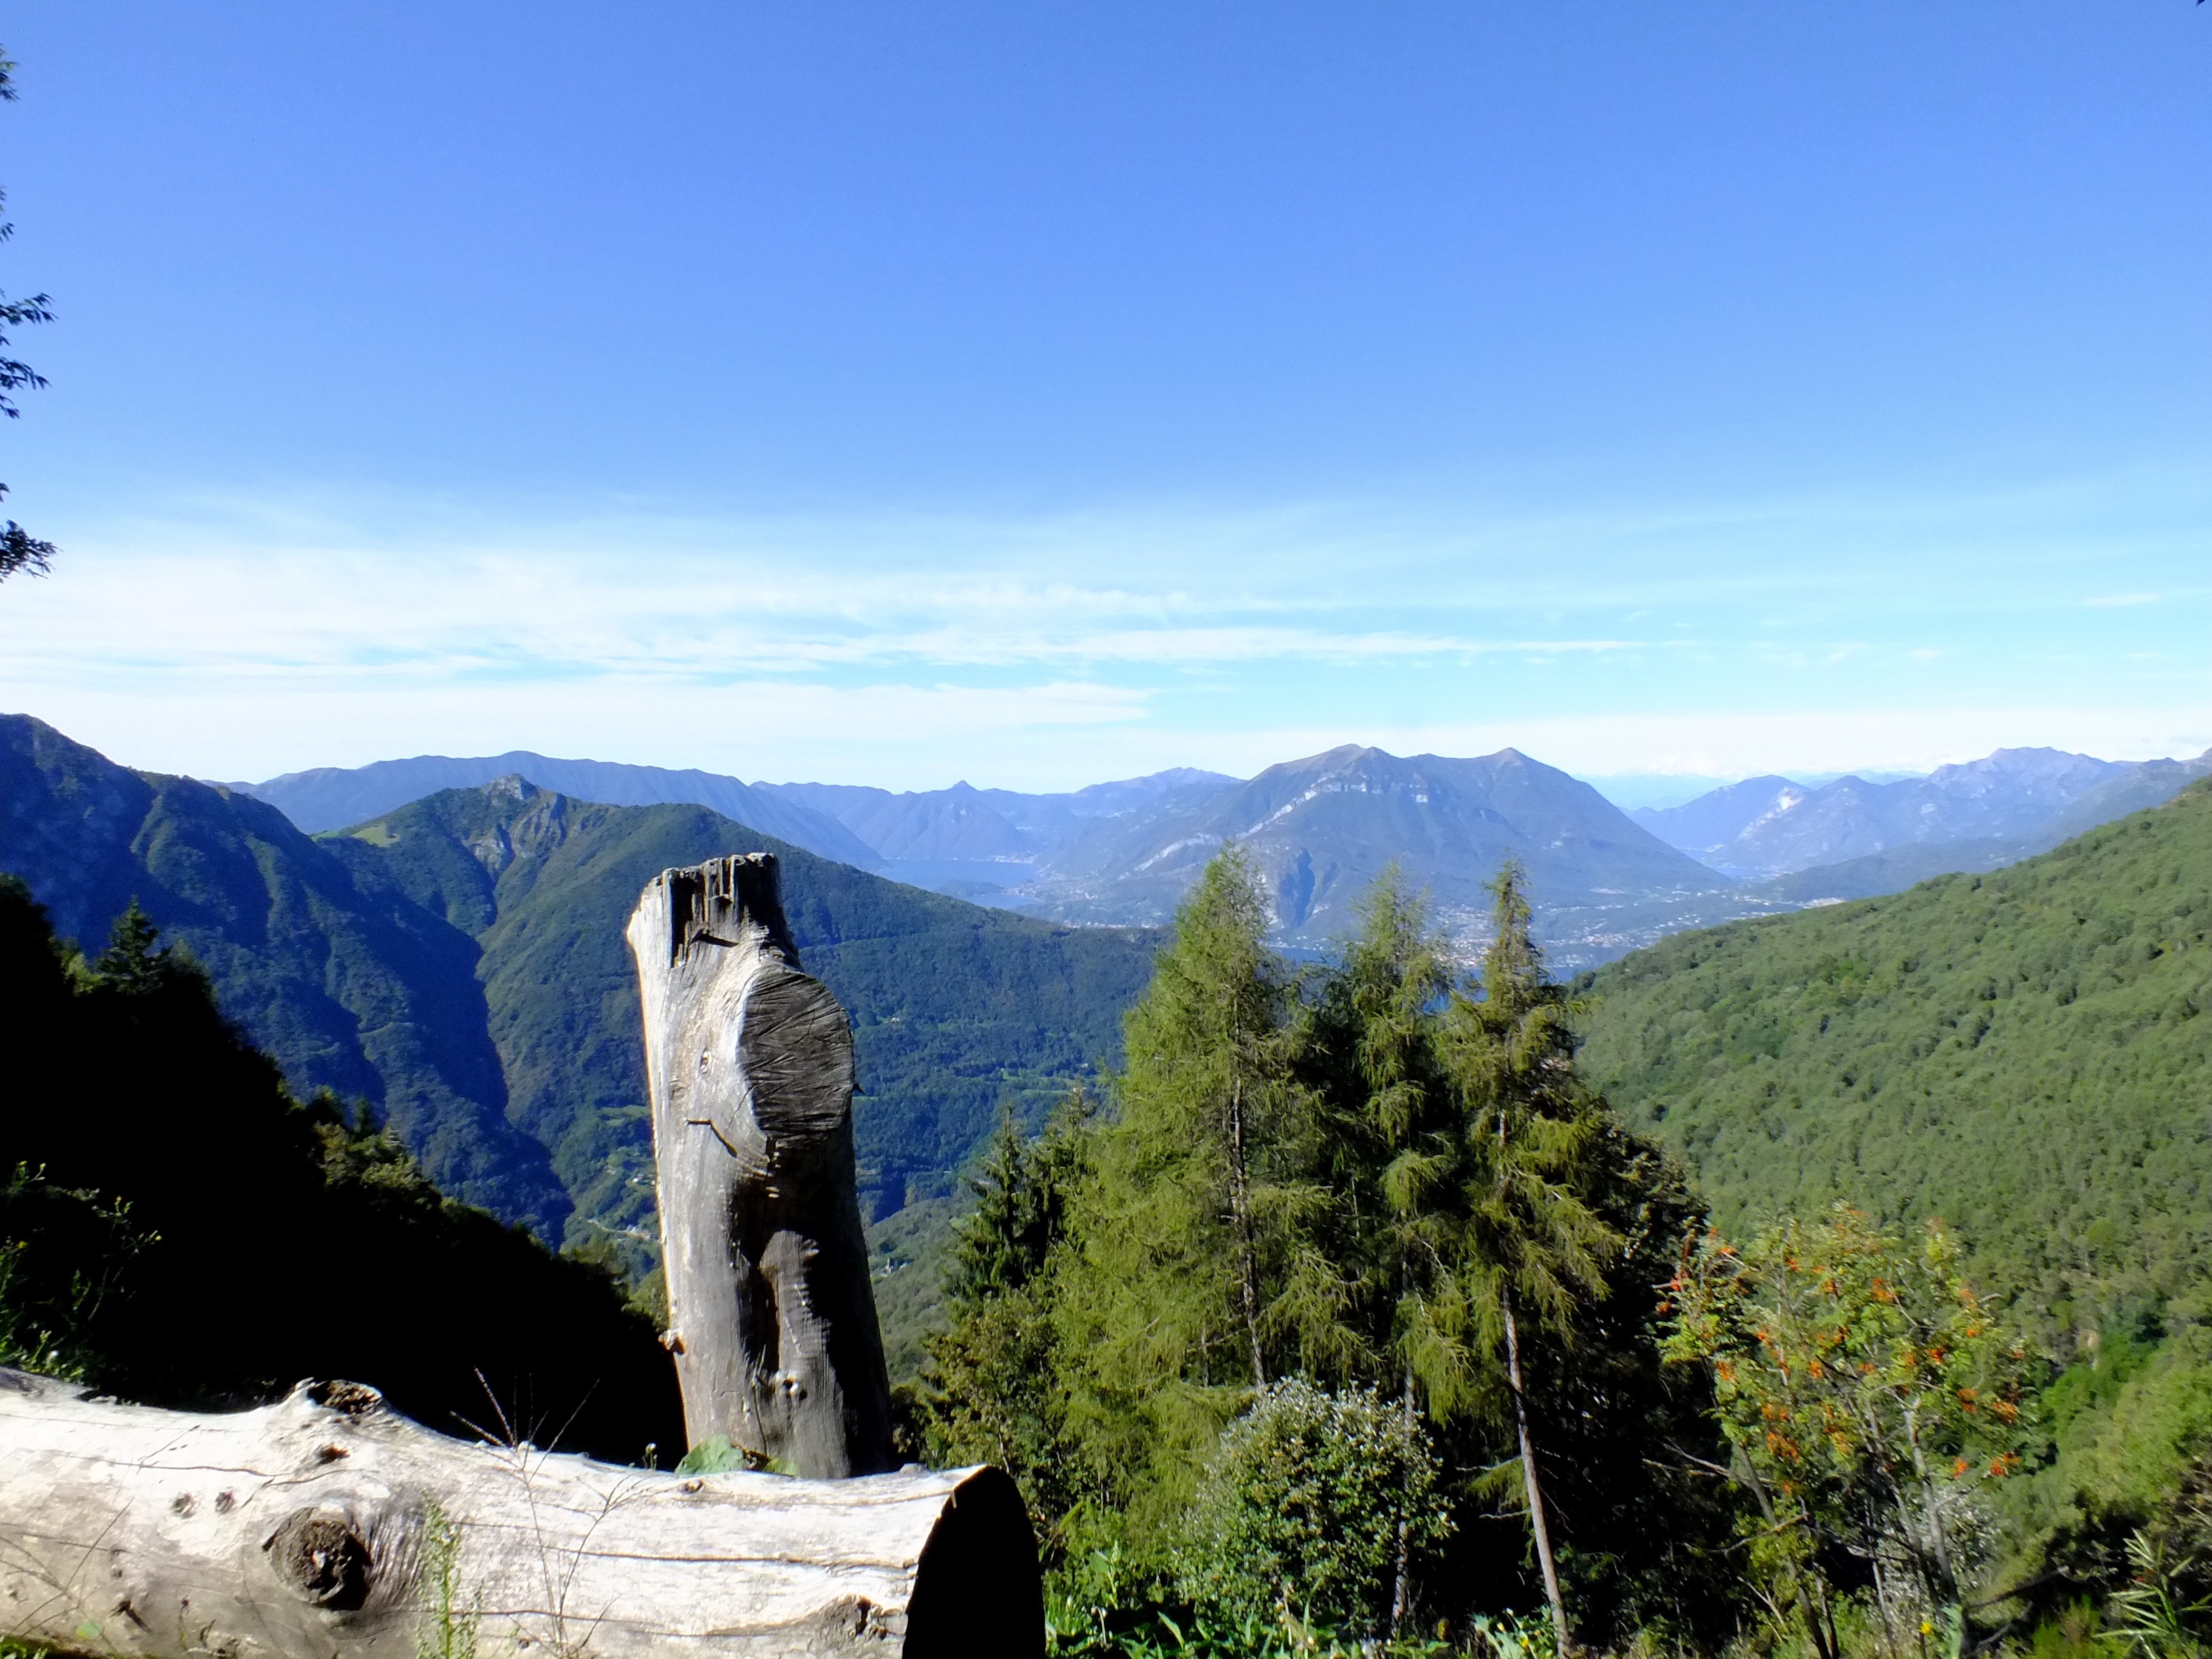
forest, wilderness, walking, mountain, sky, hiking, adventure, valley, mountain range, recreation, blue, ridge, summit, clouds, sports, mountains, alps, backpacking, plateau, lakes, landform, mountain pass, outdoor recreation, mountainous landforms